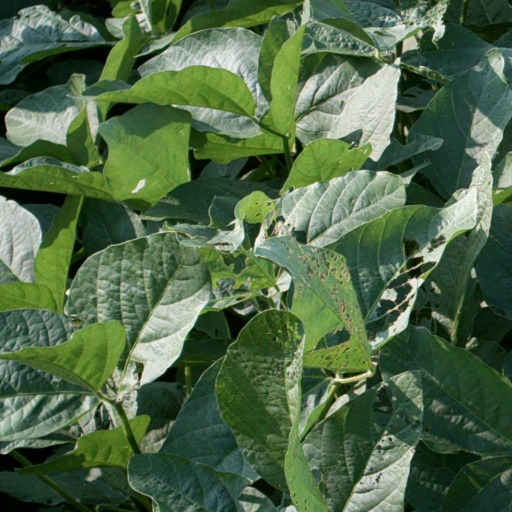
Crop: soybean